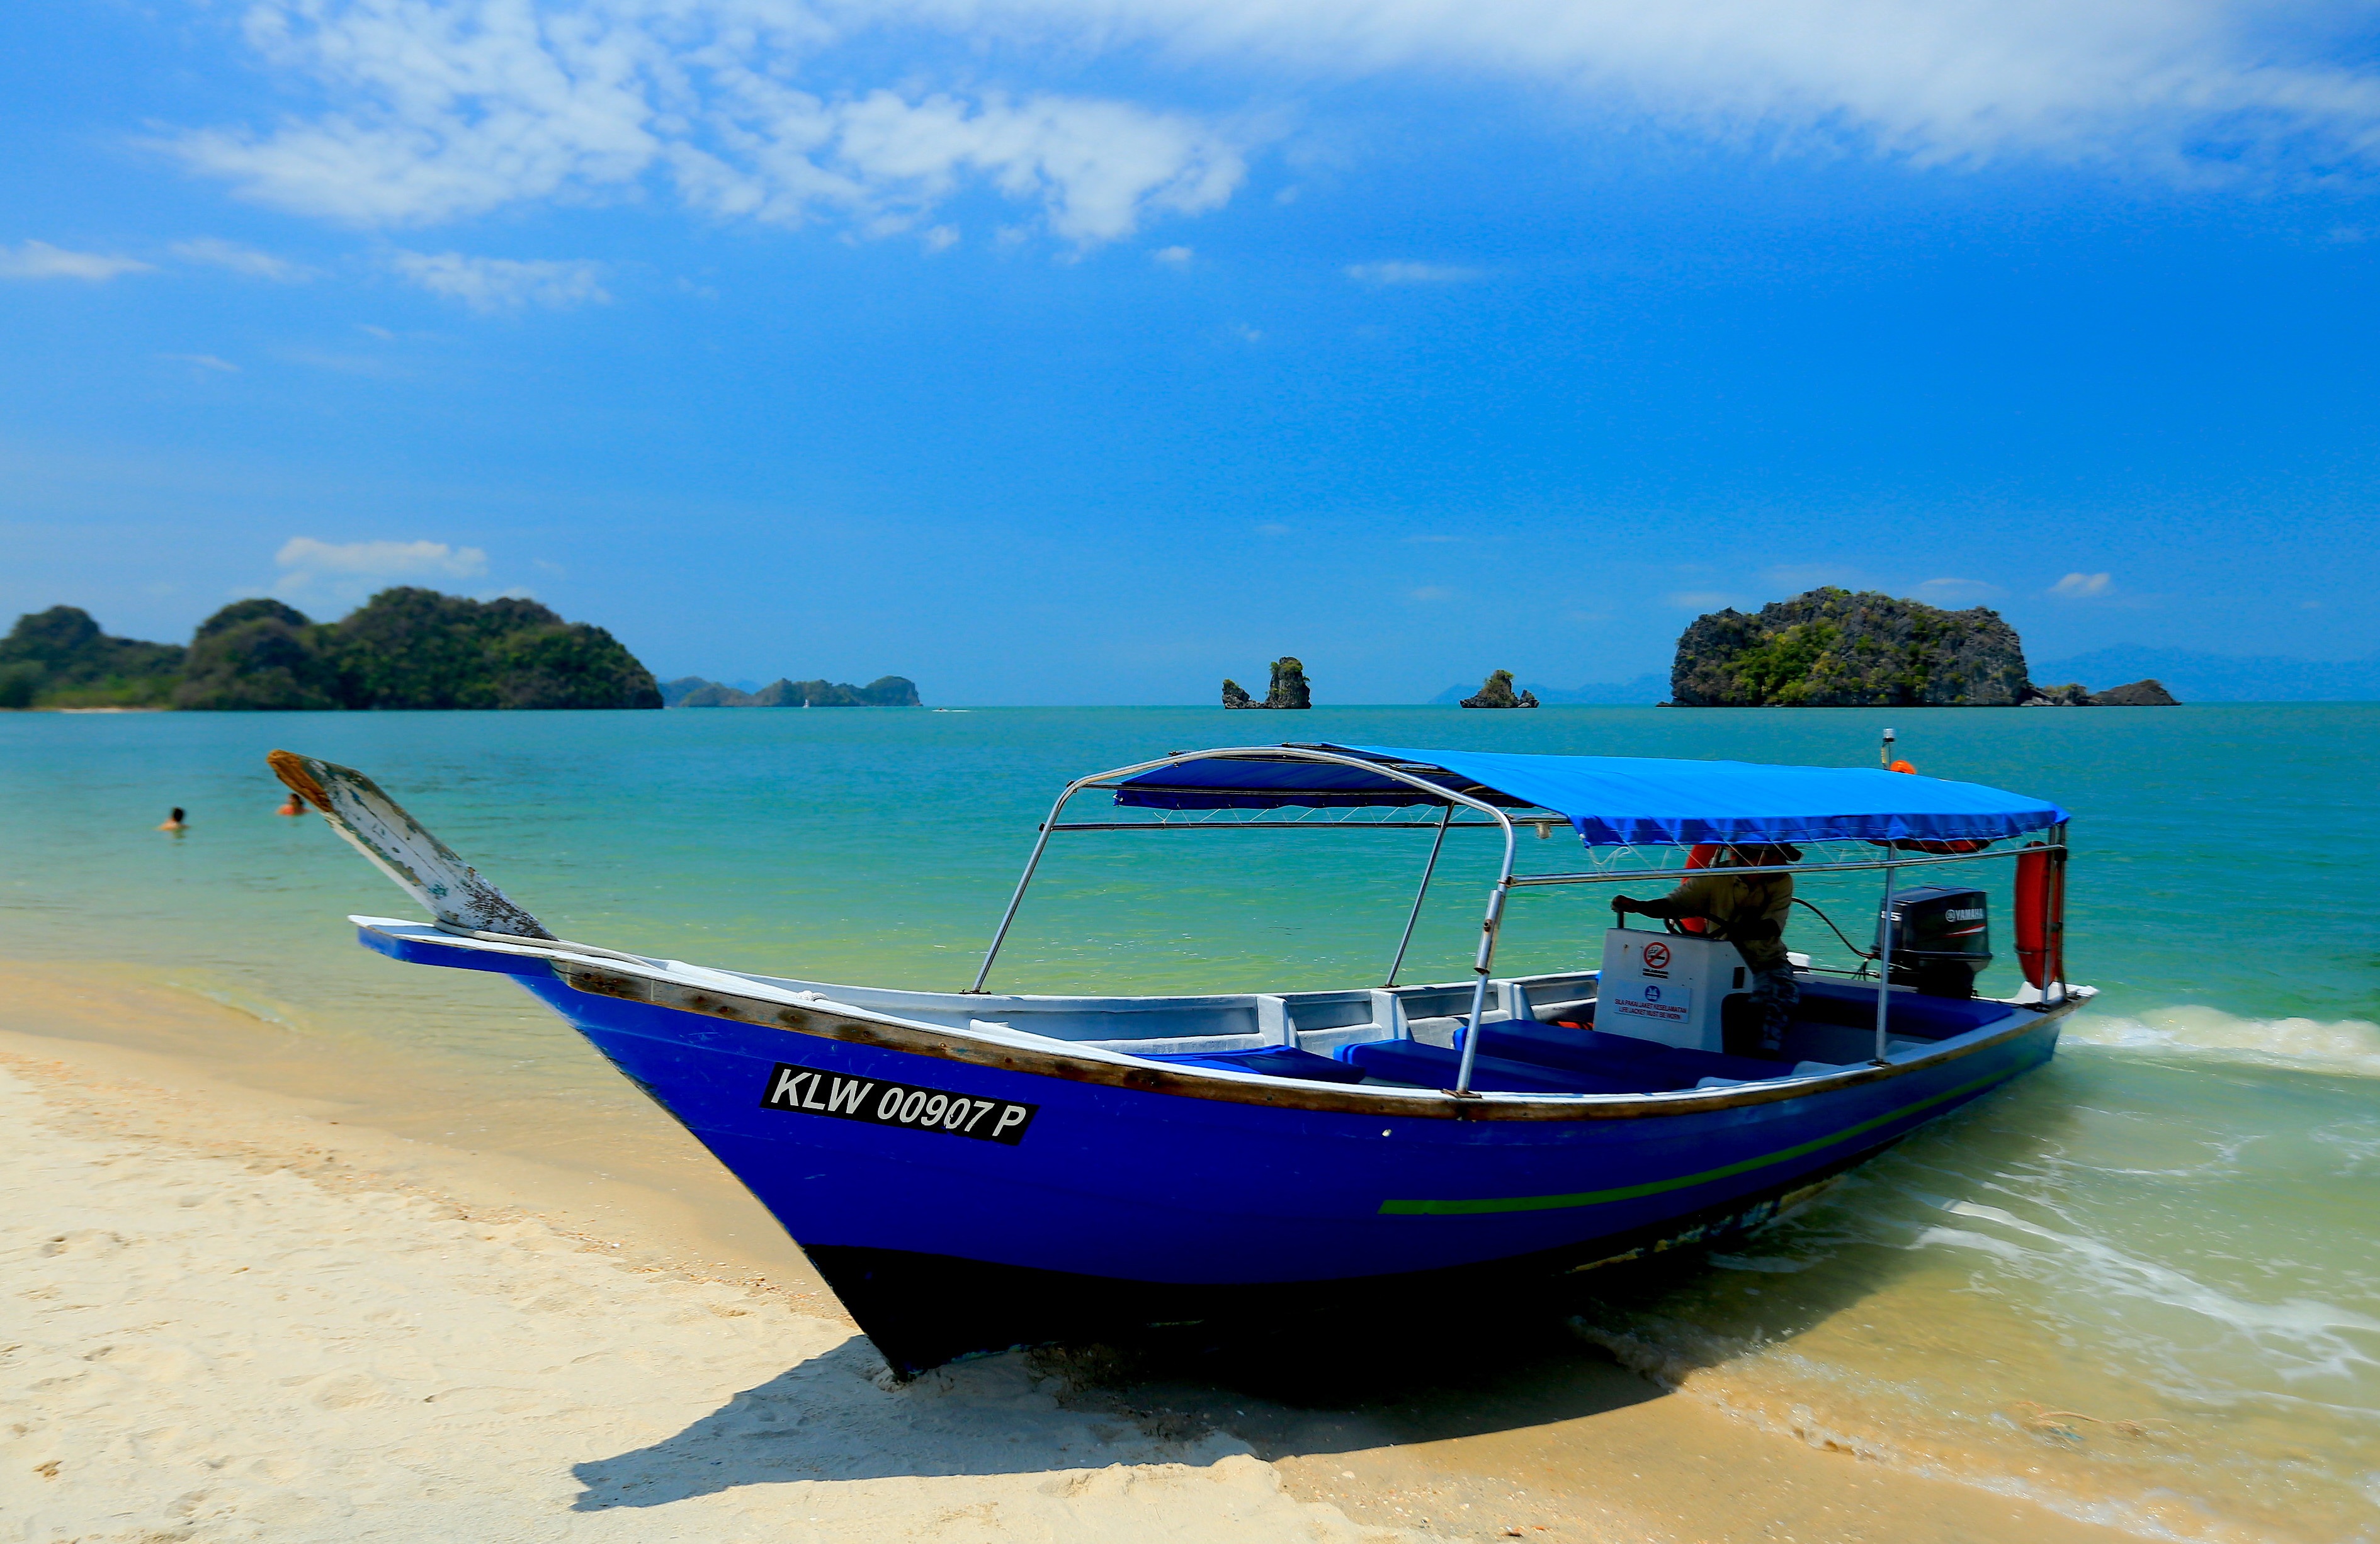
beach, sea, coast, ocean, boat, shore, vacation, vehicle, bay, island, motorboat, boating, caribbean, malaysia, langkawi, watercraft, fishing vessel, long tail boat, watercraft rowing